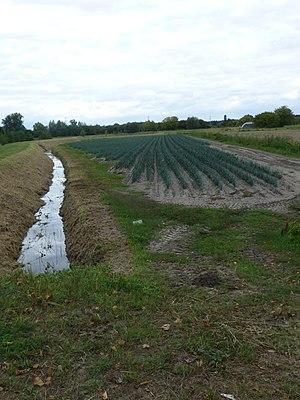
Eysines, rue du Prado ː réguette et maraîchage en septembre.
Eysines est une commune du Sud-Ouest de la France, située dans le département de la Gironde, en région Nouvelle-Aquitaine. Elle fait partie de l'agglomération nord-ouest de Bordeaux, de Bordeaux Métropole, du Parc intercommunal des Jalles et du syndicat mixte du Parc naturel régional du Médoc.
Le parc intercommunal des Jalles ou parc des Jalles est un espace naturel de 4 500 hectares situé au nord-ouest de la métropole bordelaise sur la rive gauche de la Garonne. Il a été créé en réaction à la périurbanisation récente de ce gisement patrimonial et paysager jusqu'alors préservé.